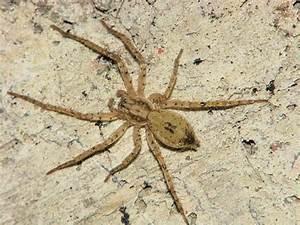
spider